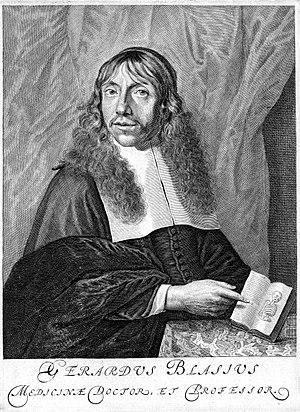
Gérard Blasius, est un anatomiste néerlandais, et l'un des tout premiers professeurs de médecine d'Amsterdam. Il compte au nombre des fondateurs de l'anatomie comparée. De 1649 à 1682 il a publié trente livres, dont treize éditions critiques d'autres médecins et une introduction à la médecine. Gérard Blasius n'hésita pas à usurper les découvertes d'autrui et reste célèbre pour la vive polémique qu'il dut engager avec son ex-étudiant Nicolas Sténon.